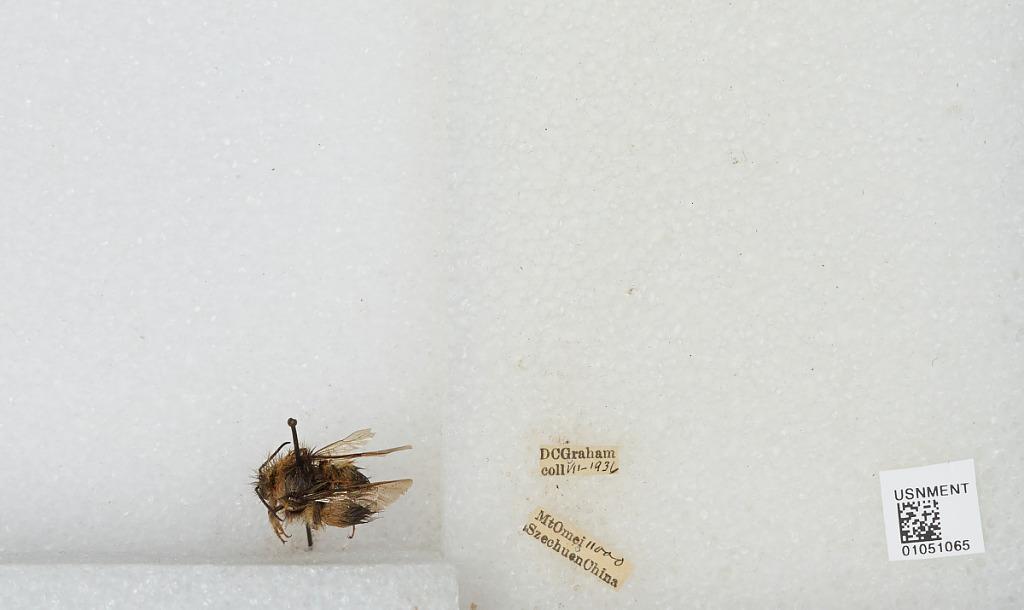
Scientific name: Bombus sp.
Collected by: D. Graham
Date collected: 1936-7-
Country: China
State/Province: Sichuan
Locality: Mt Emei